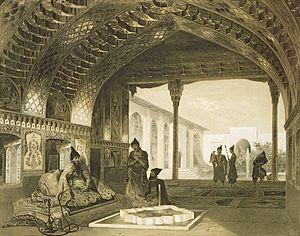
La guerre ottomano-persane ou turco–séfévide a opposé de 1603 à 1618 la Perse séfévide d'Abbas Ier le Grand à l'Empire Ottoman du sultan Ahmet Ier. Elle comporte deux phases : la première s'est achevée par une victoire séfévide en 1612, qui permit aux Perses de rétablir leur suzeraineté sur le Caucase et l'ouest de l'Iran, perdus au Traité de Constantinople ; la seconde, n'entraîna que des ajustements territoriaux mineurs.